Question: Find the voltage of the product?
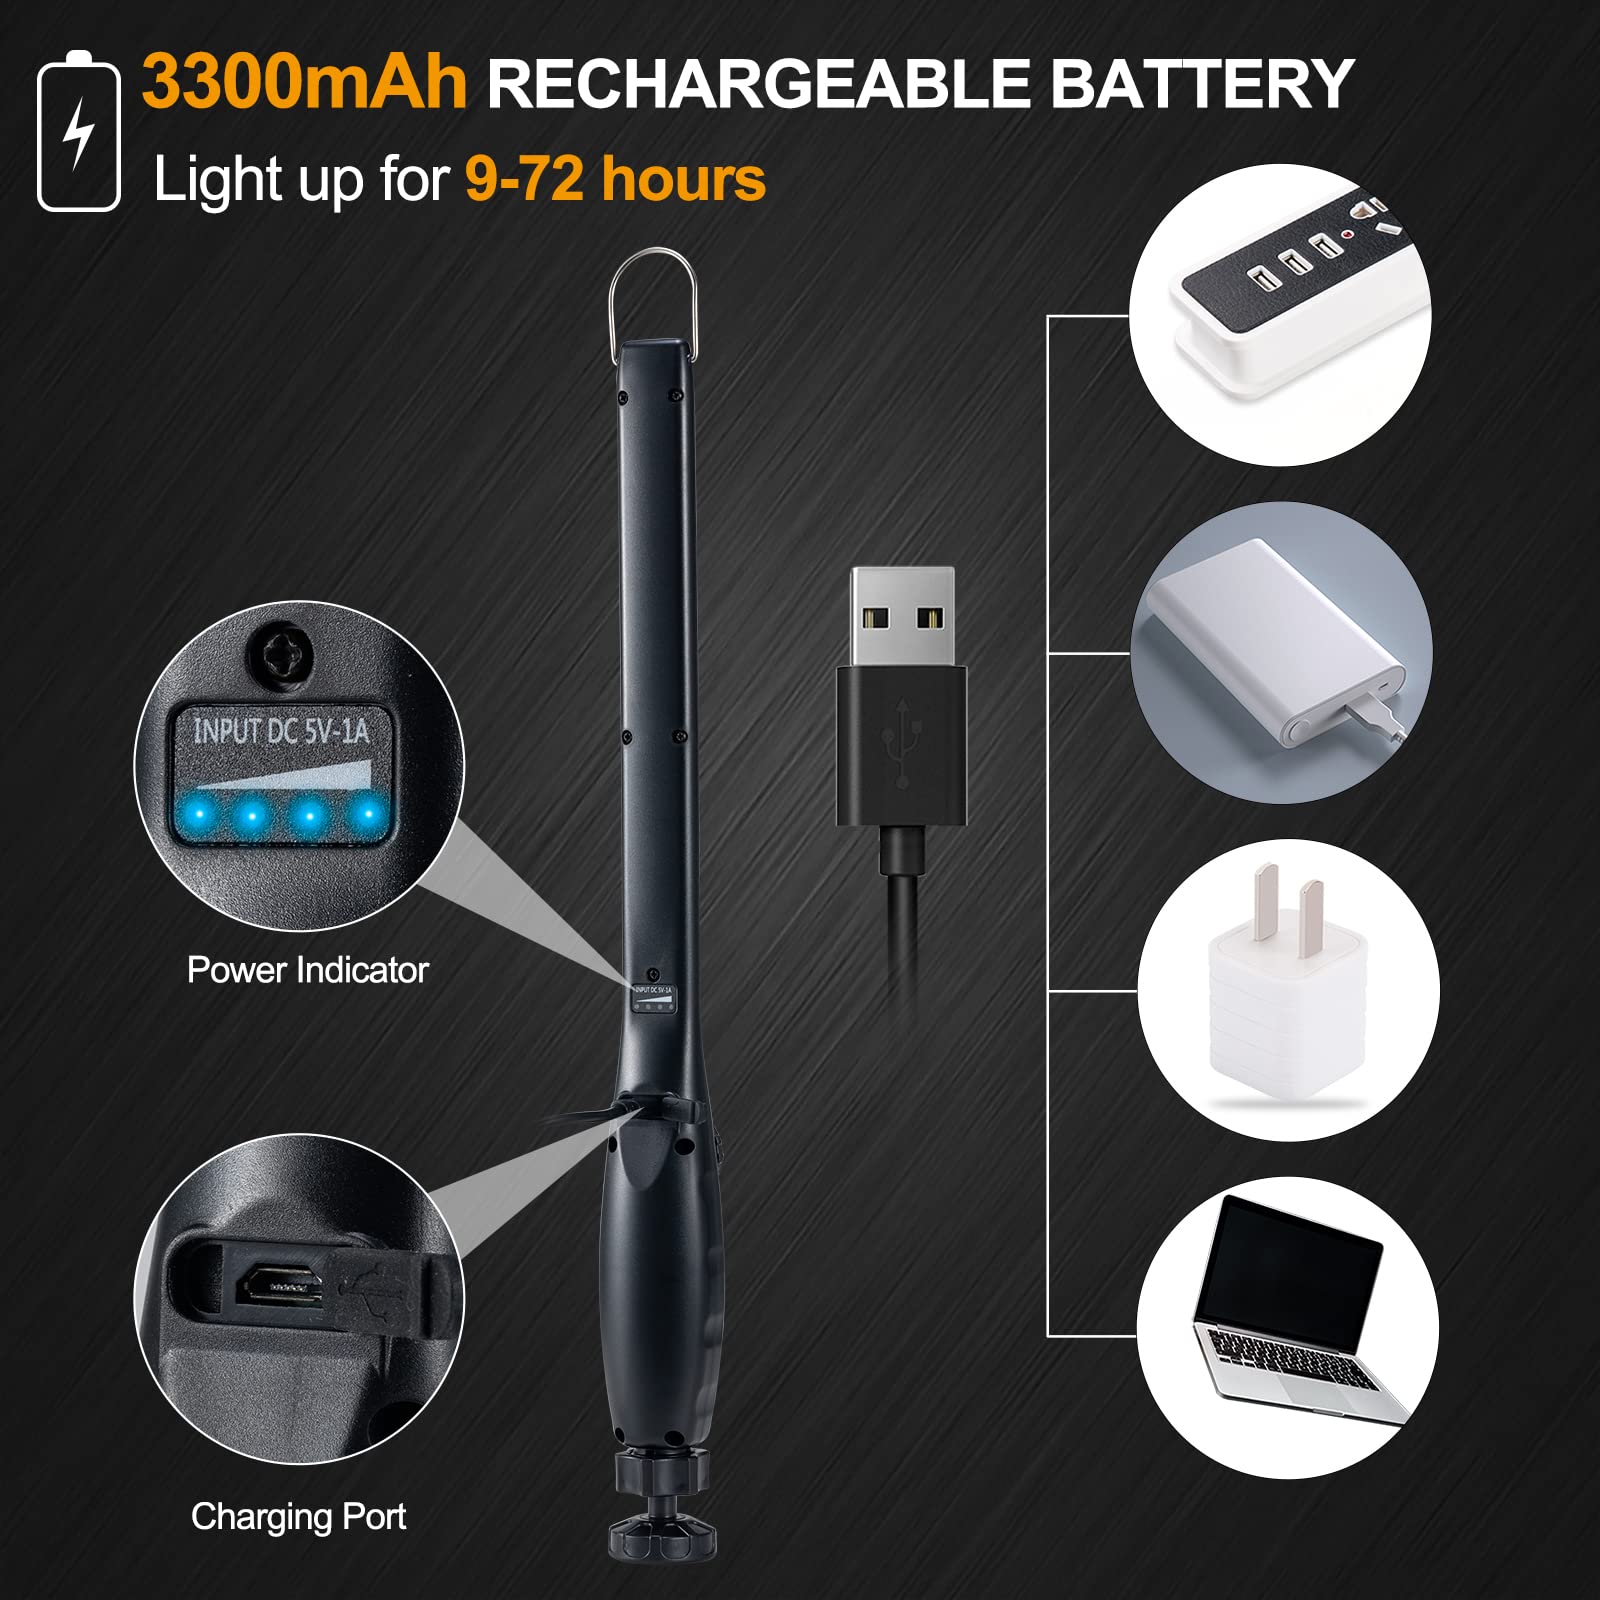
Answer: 5.0 volt